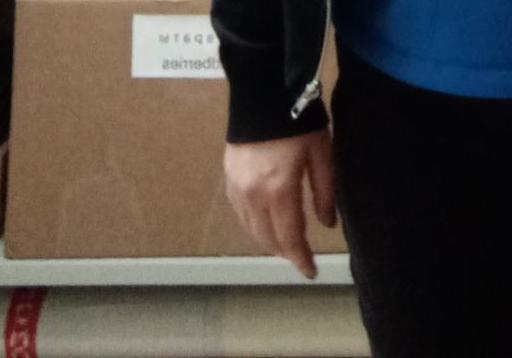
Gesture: no_gesture